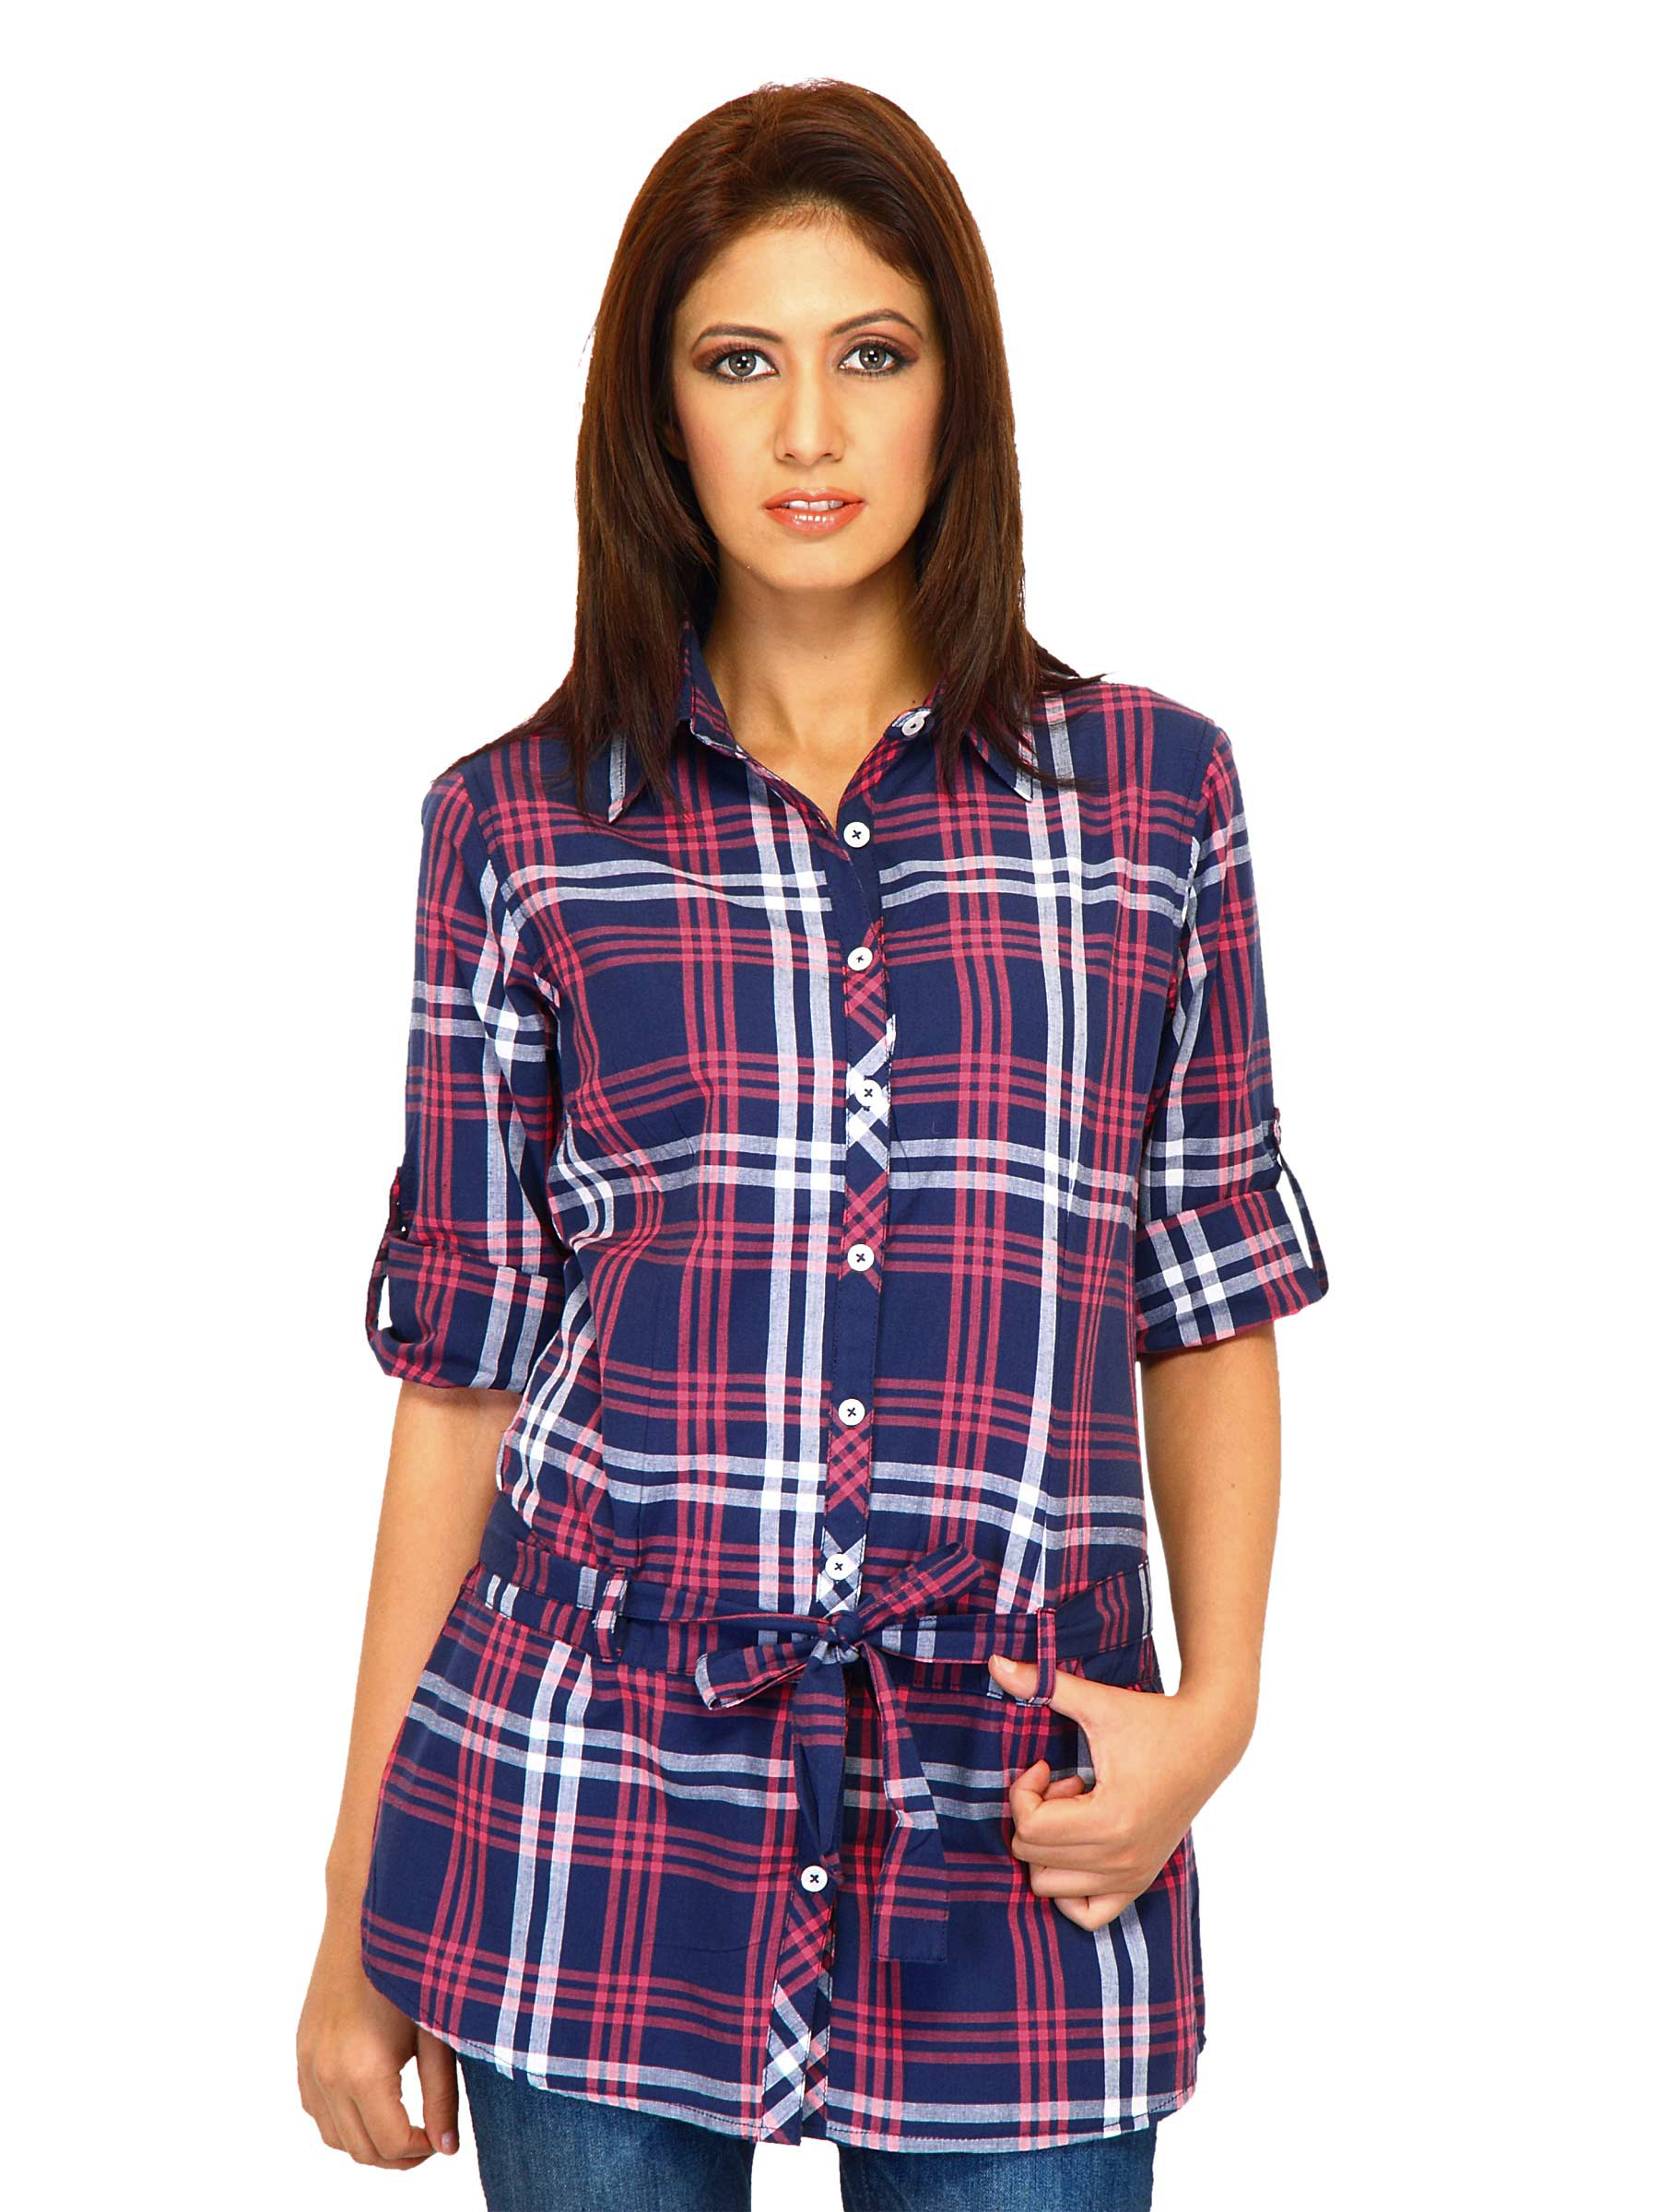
Jealous 21 Women Check Blue Shirt
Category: Apparel / Topwear / Shirts
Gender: Women
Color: Blue
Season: Fall 2011
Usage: Casual